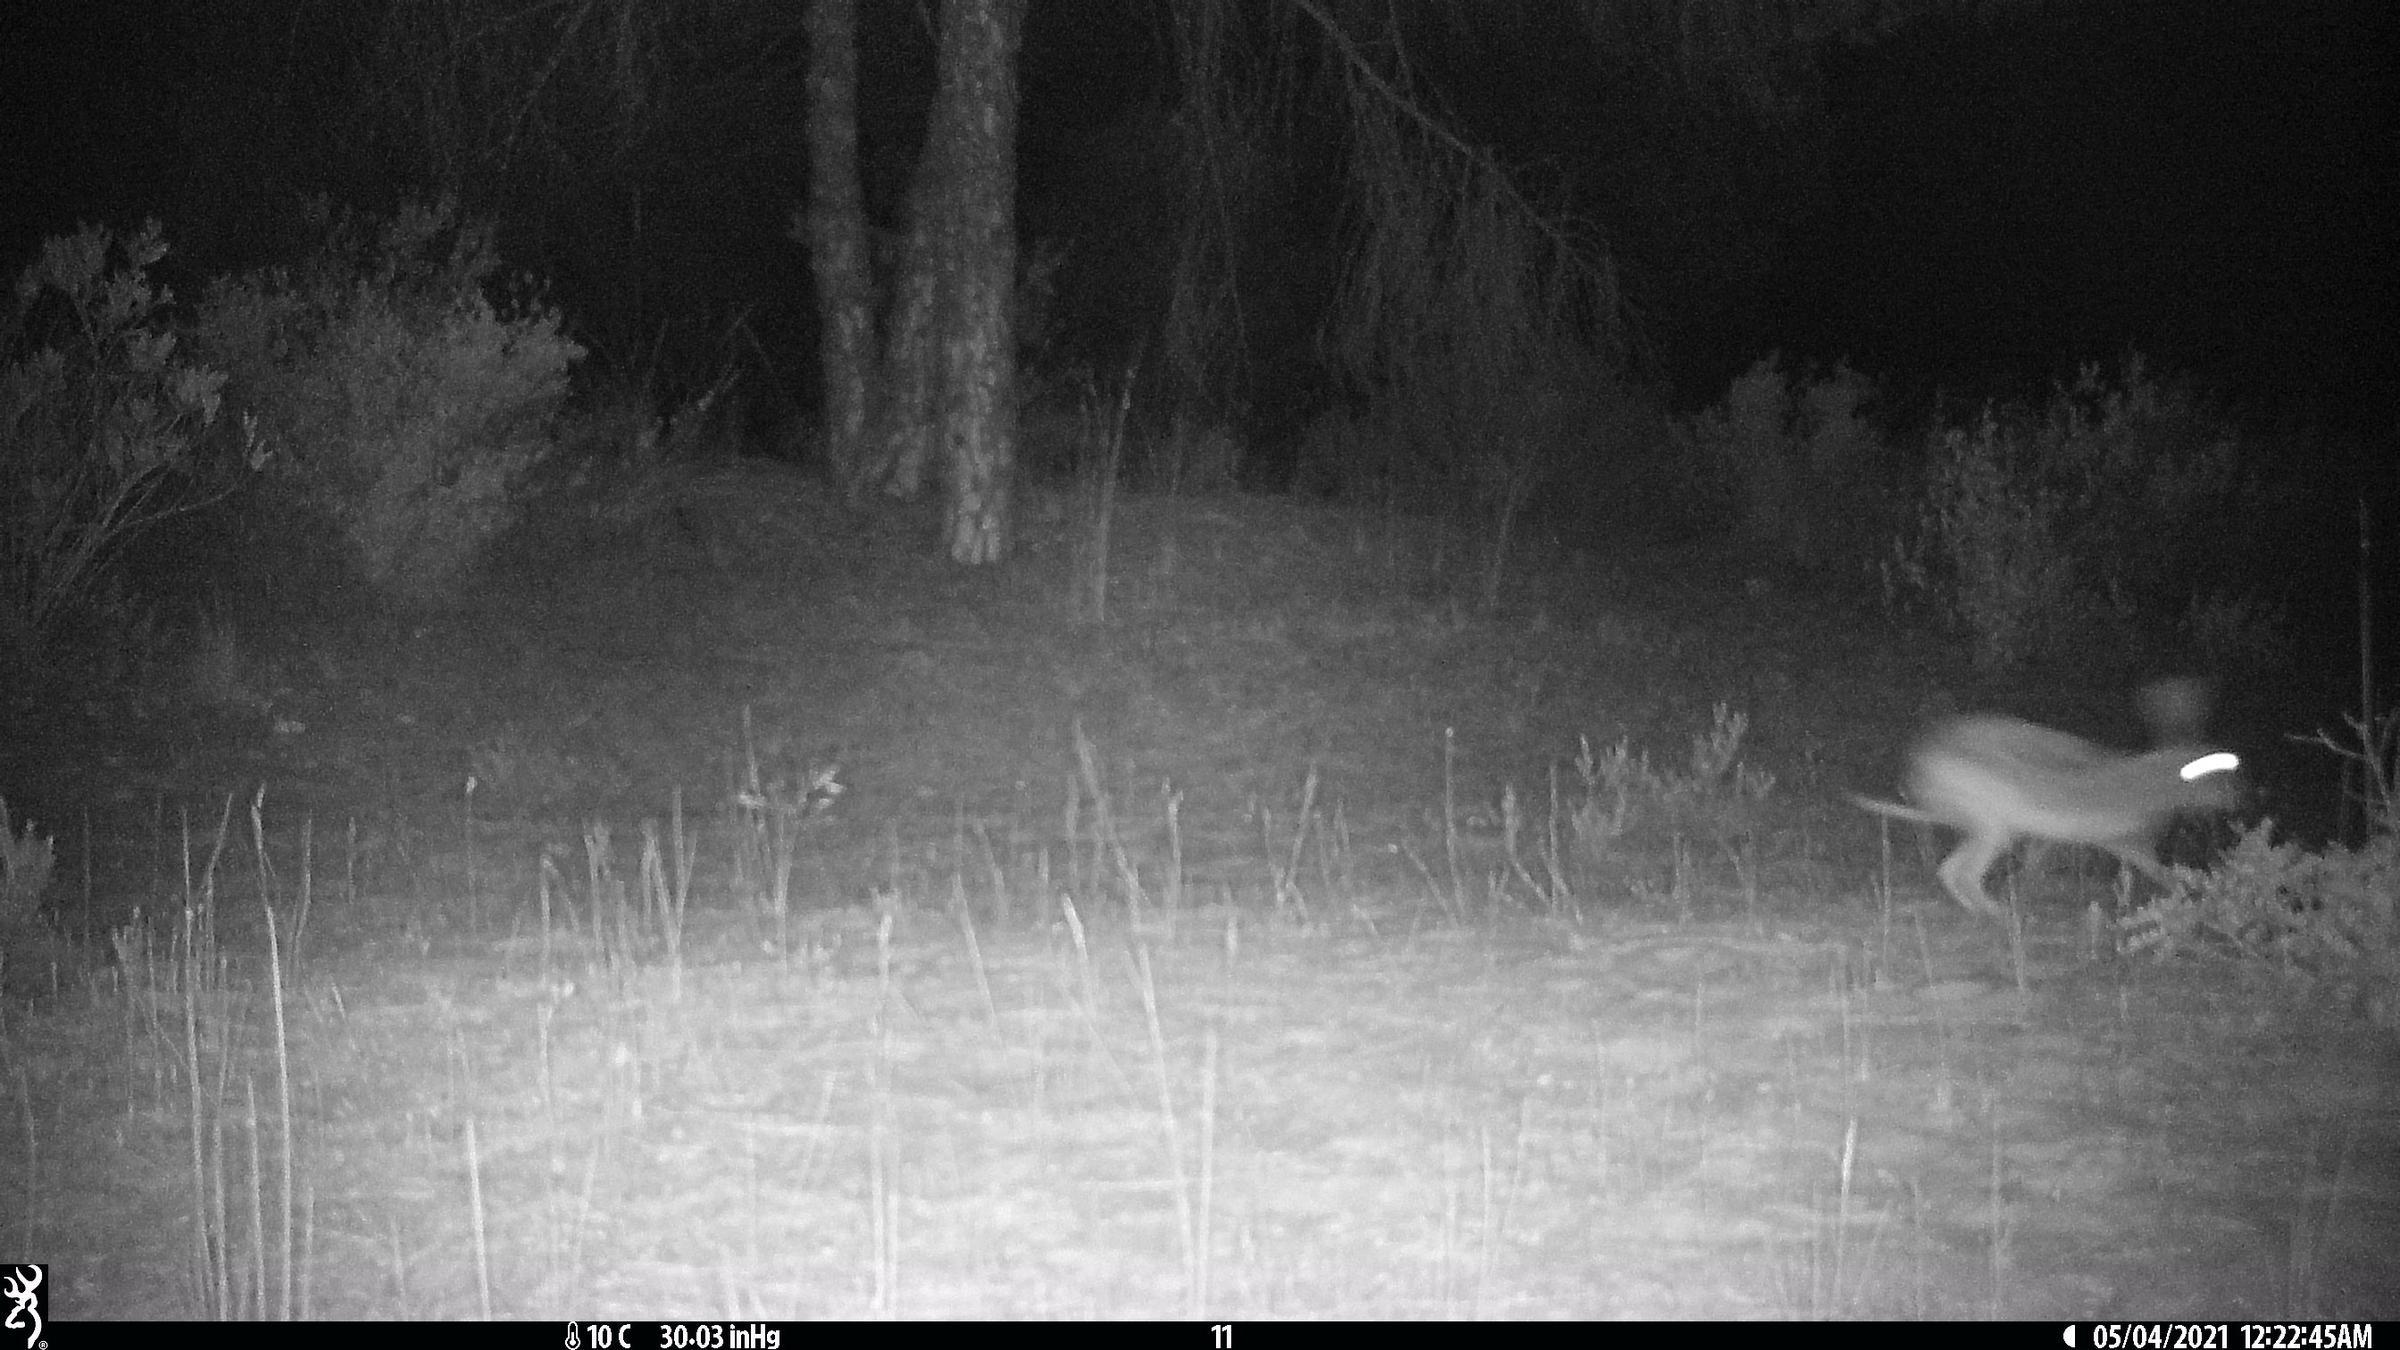
Species: Lepus granatensis